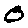
Label: 0